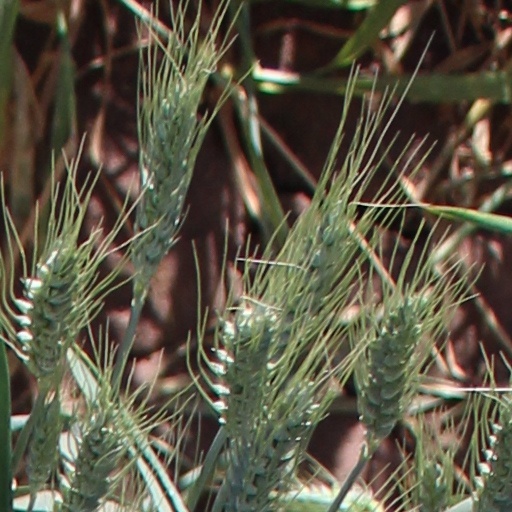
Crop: wheat